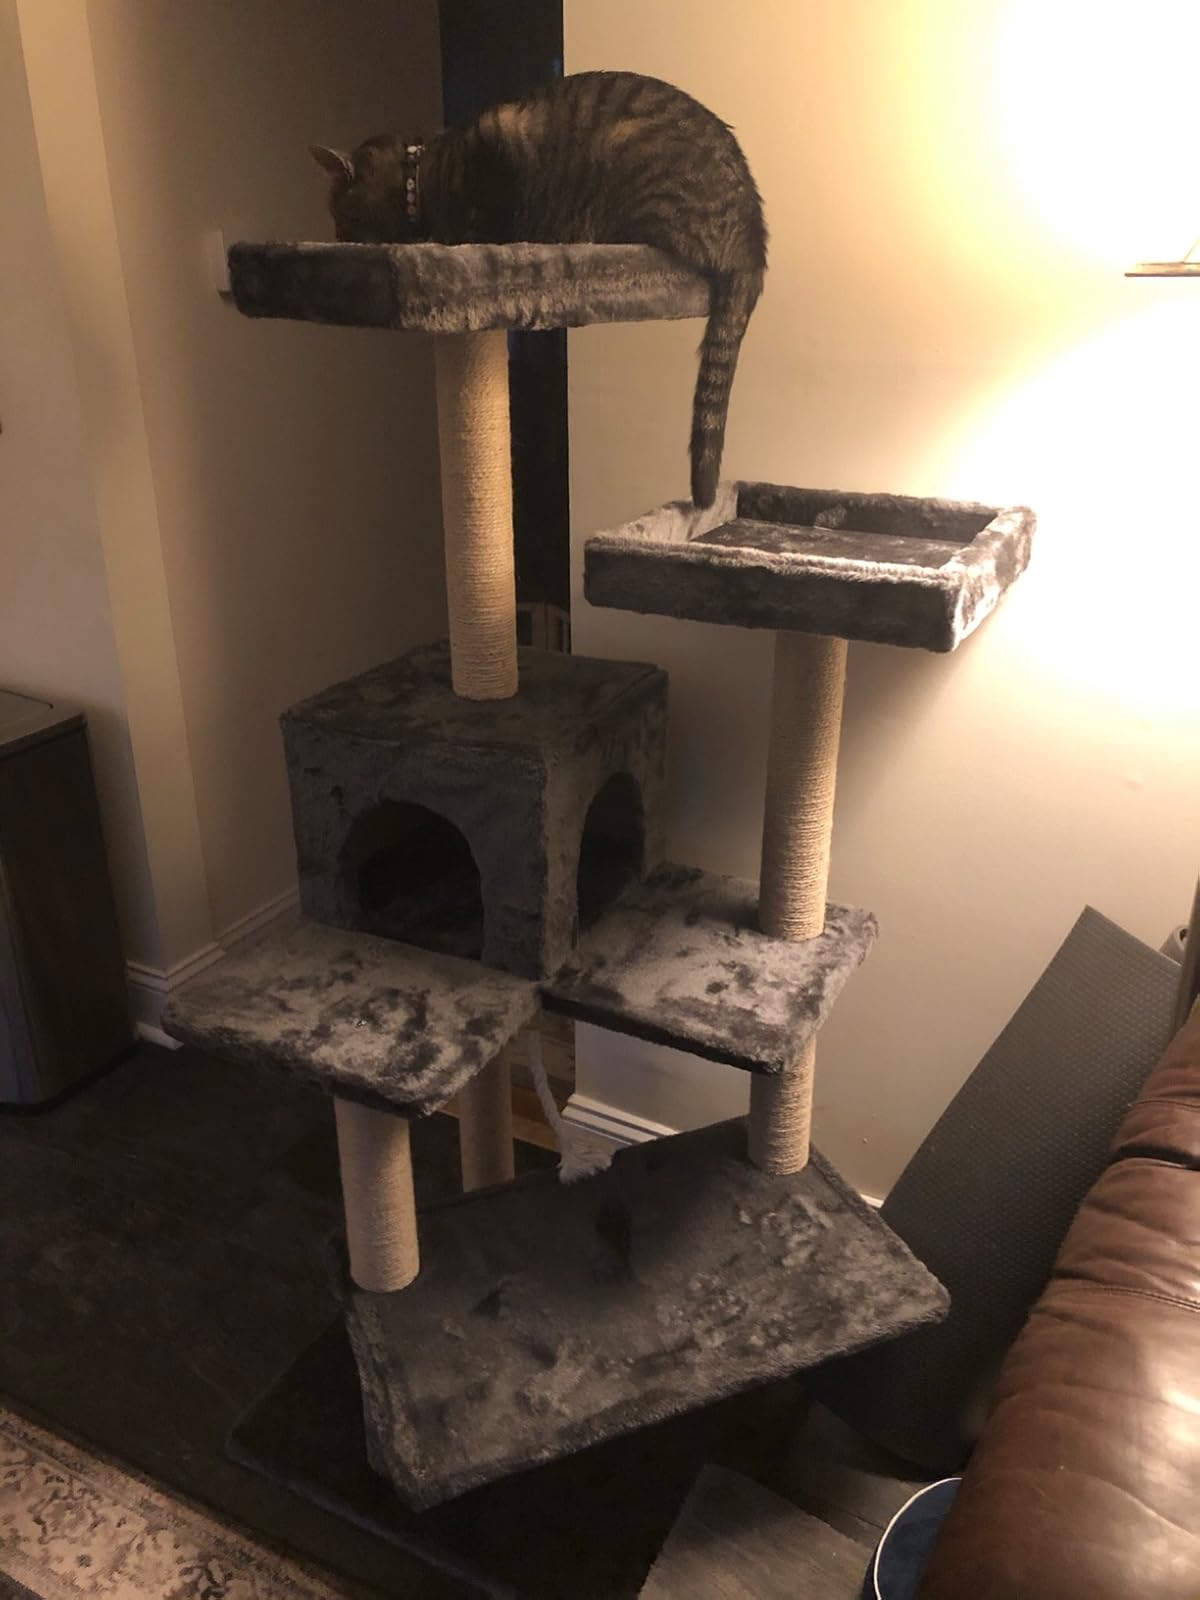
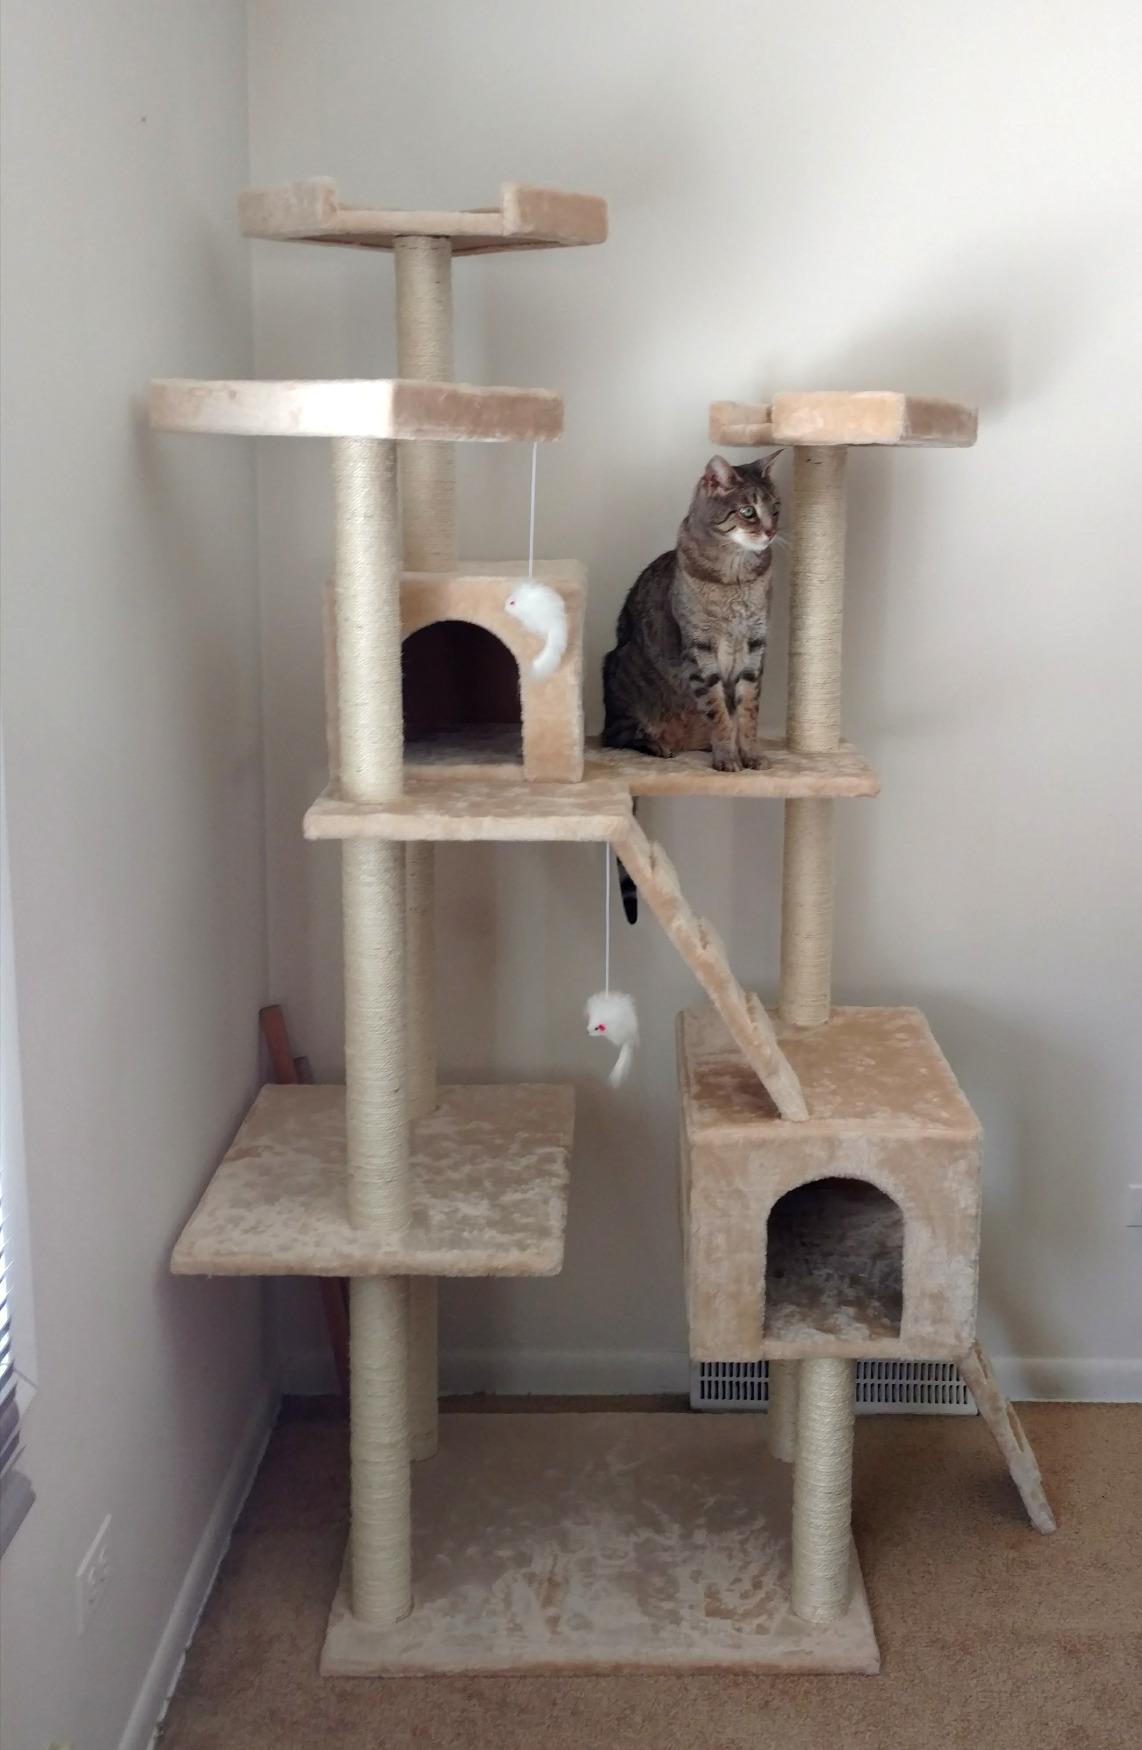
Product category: items_cat tree
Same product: no